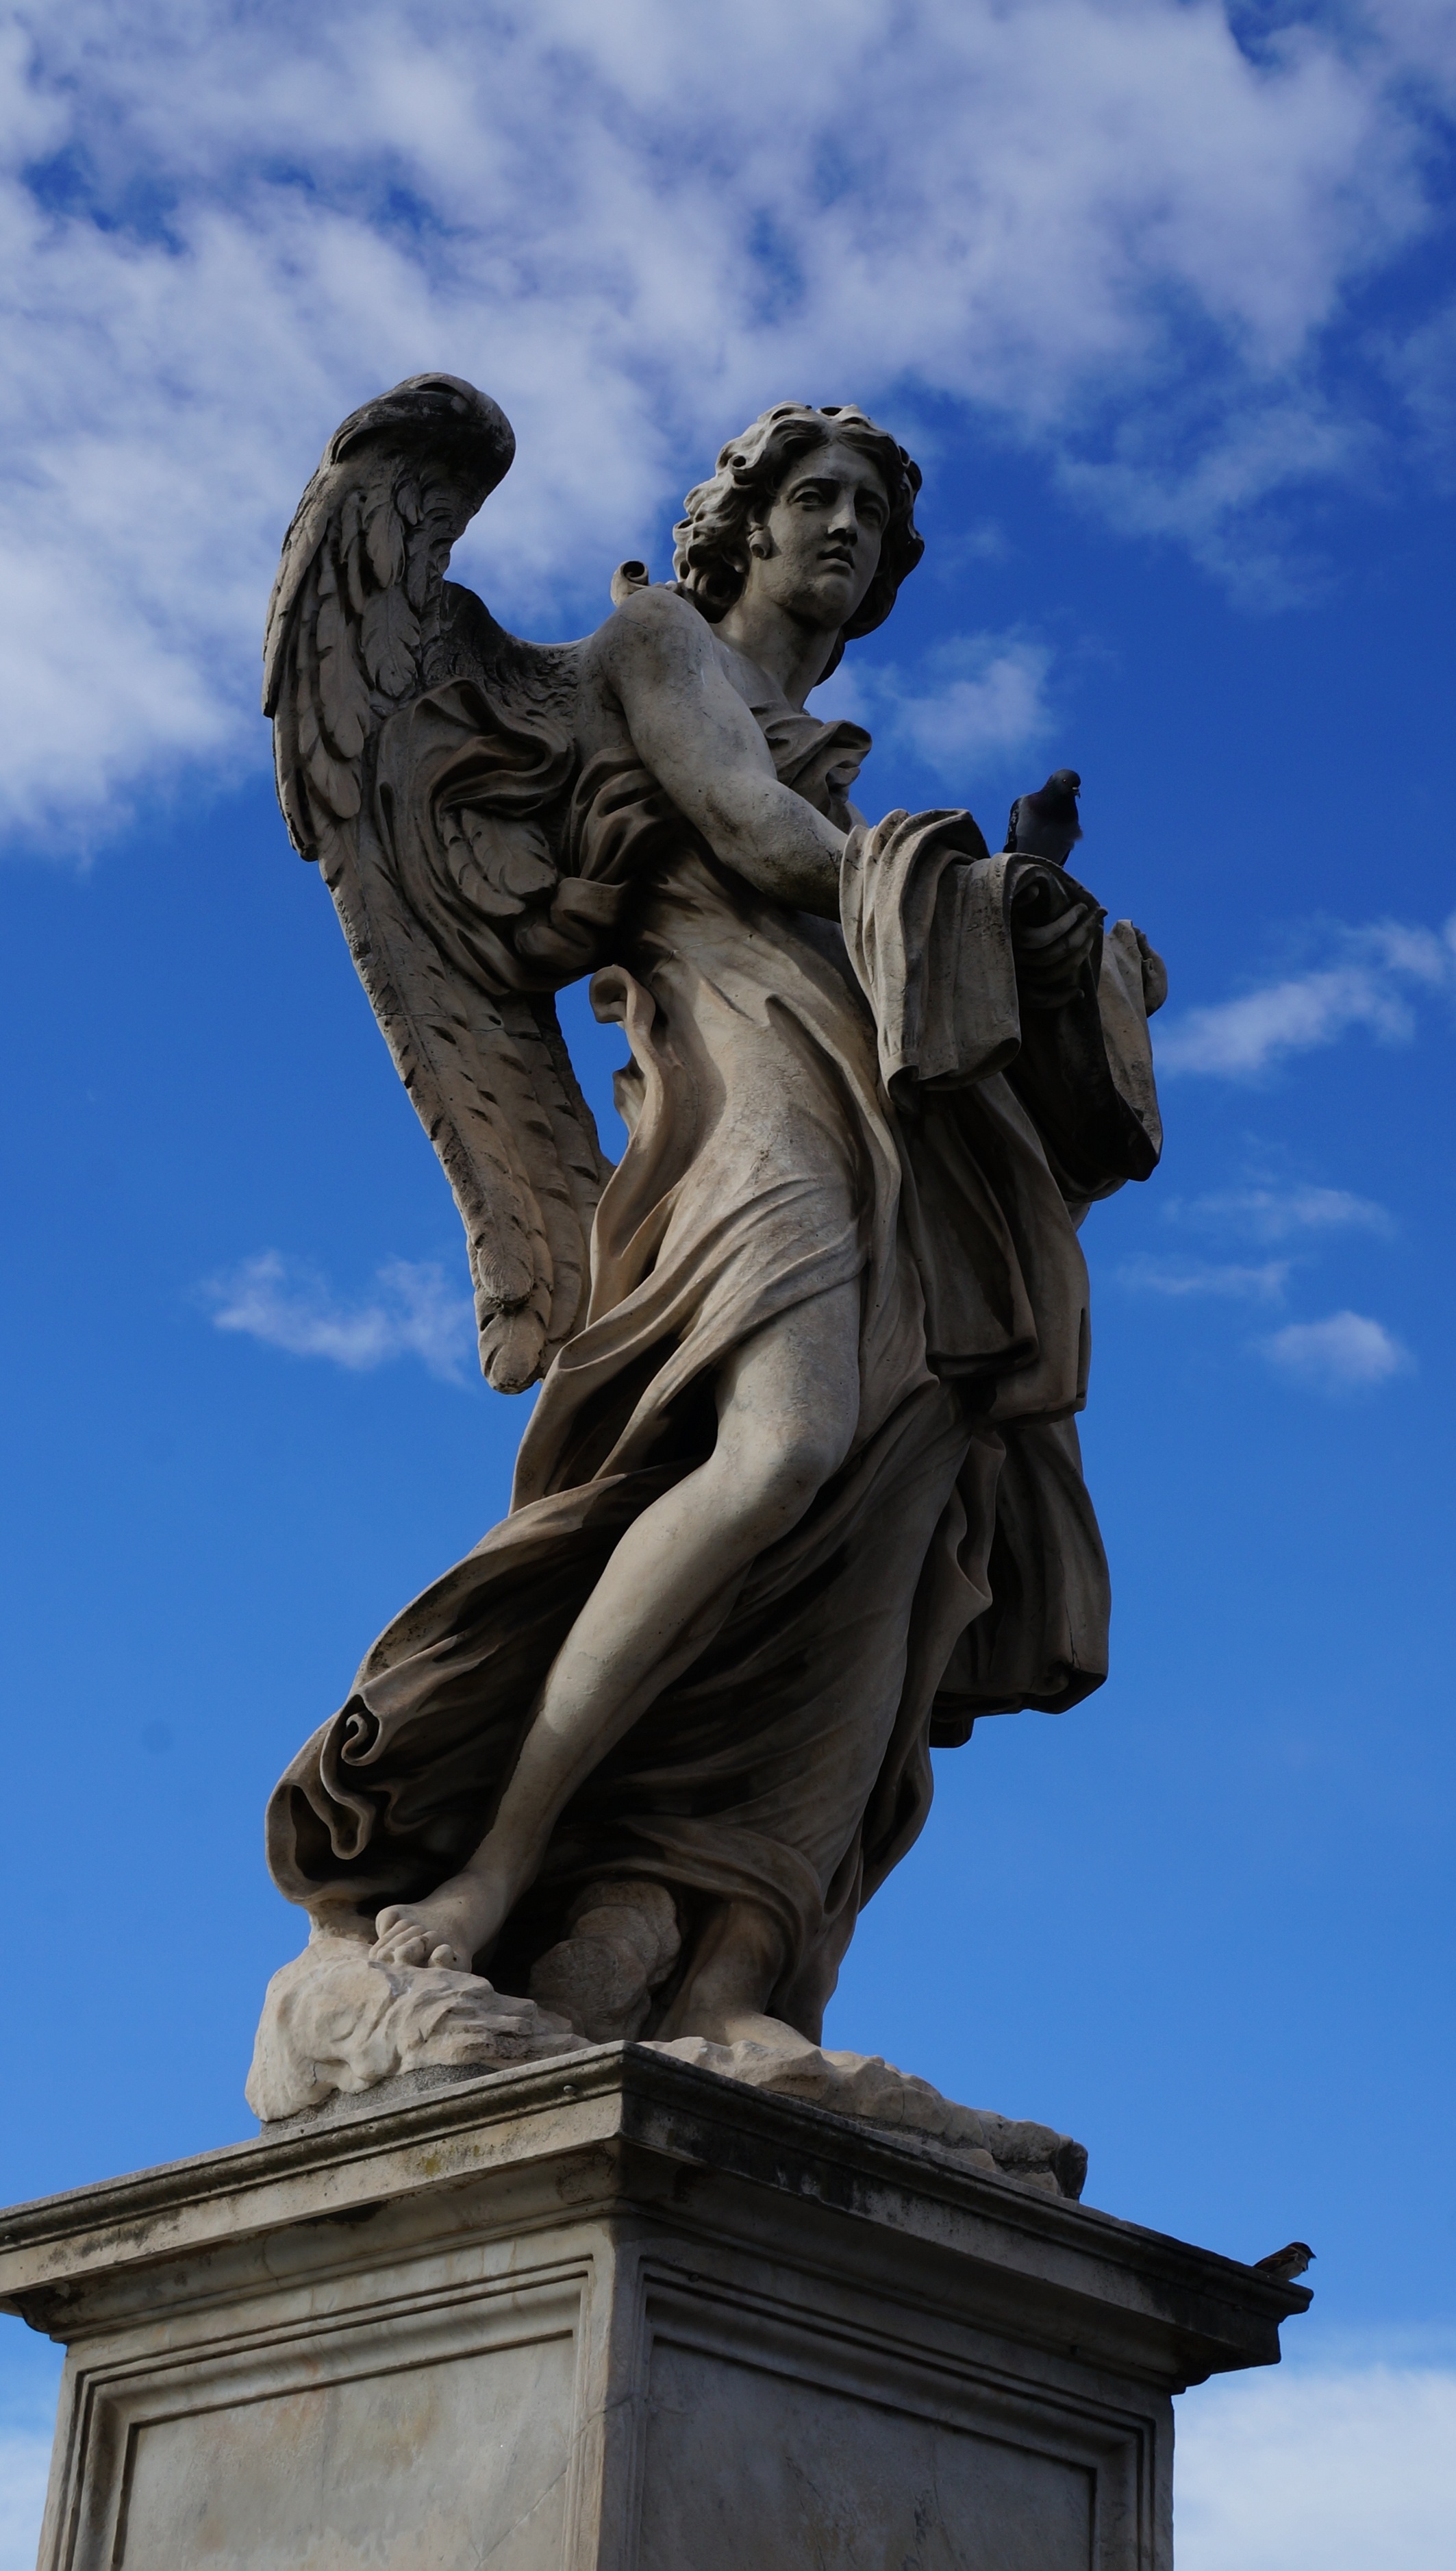
monument, statue, italy, artwork, sculpture, angel, art, rome